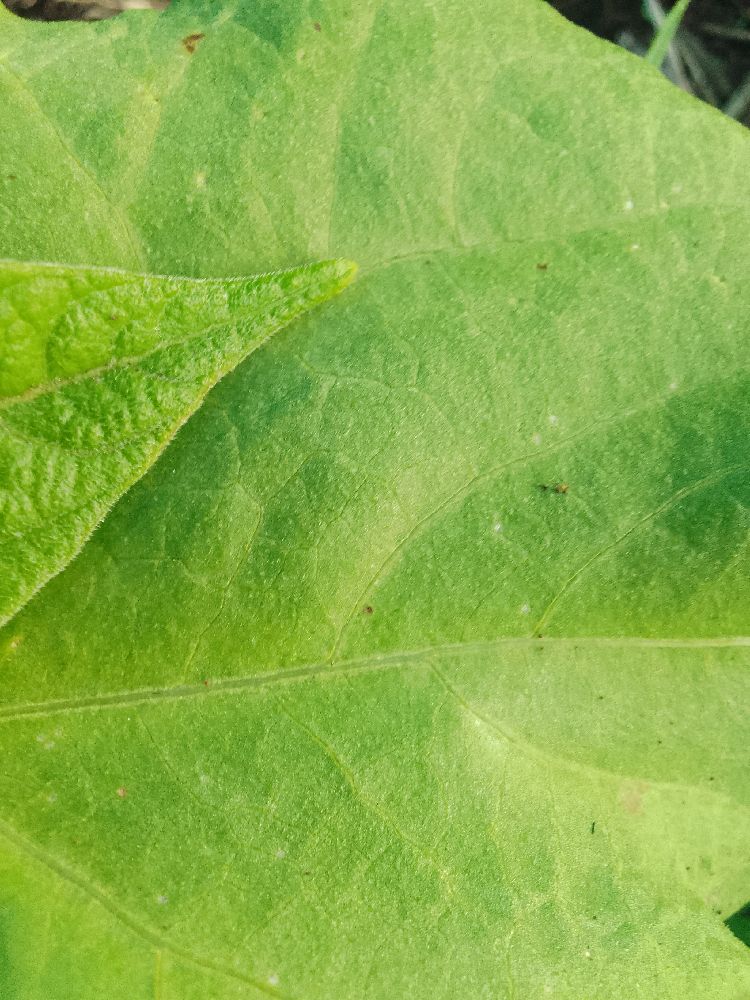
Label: healthy